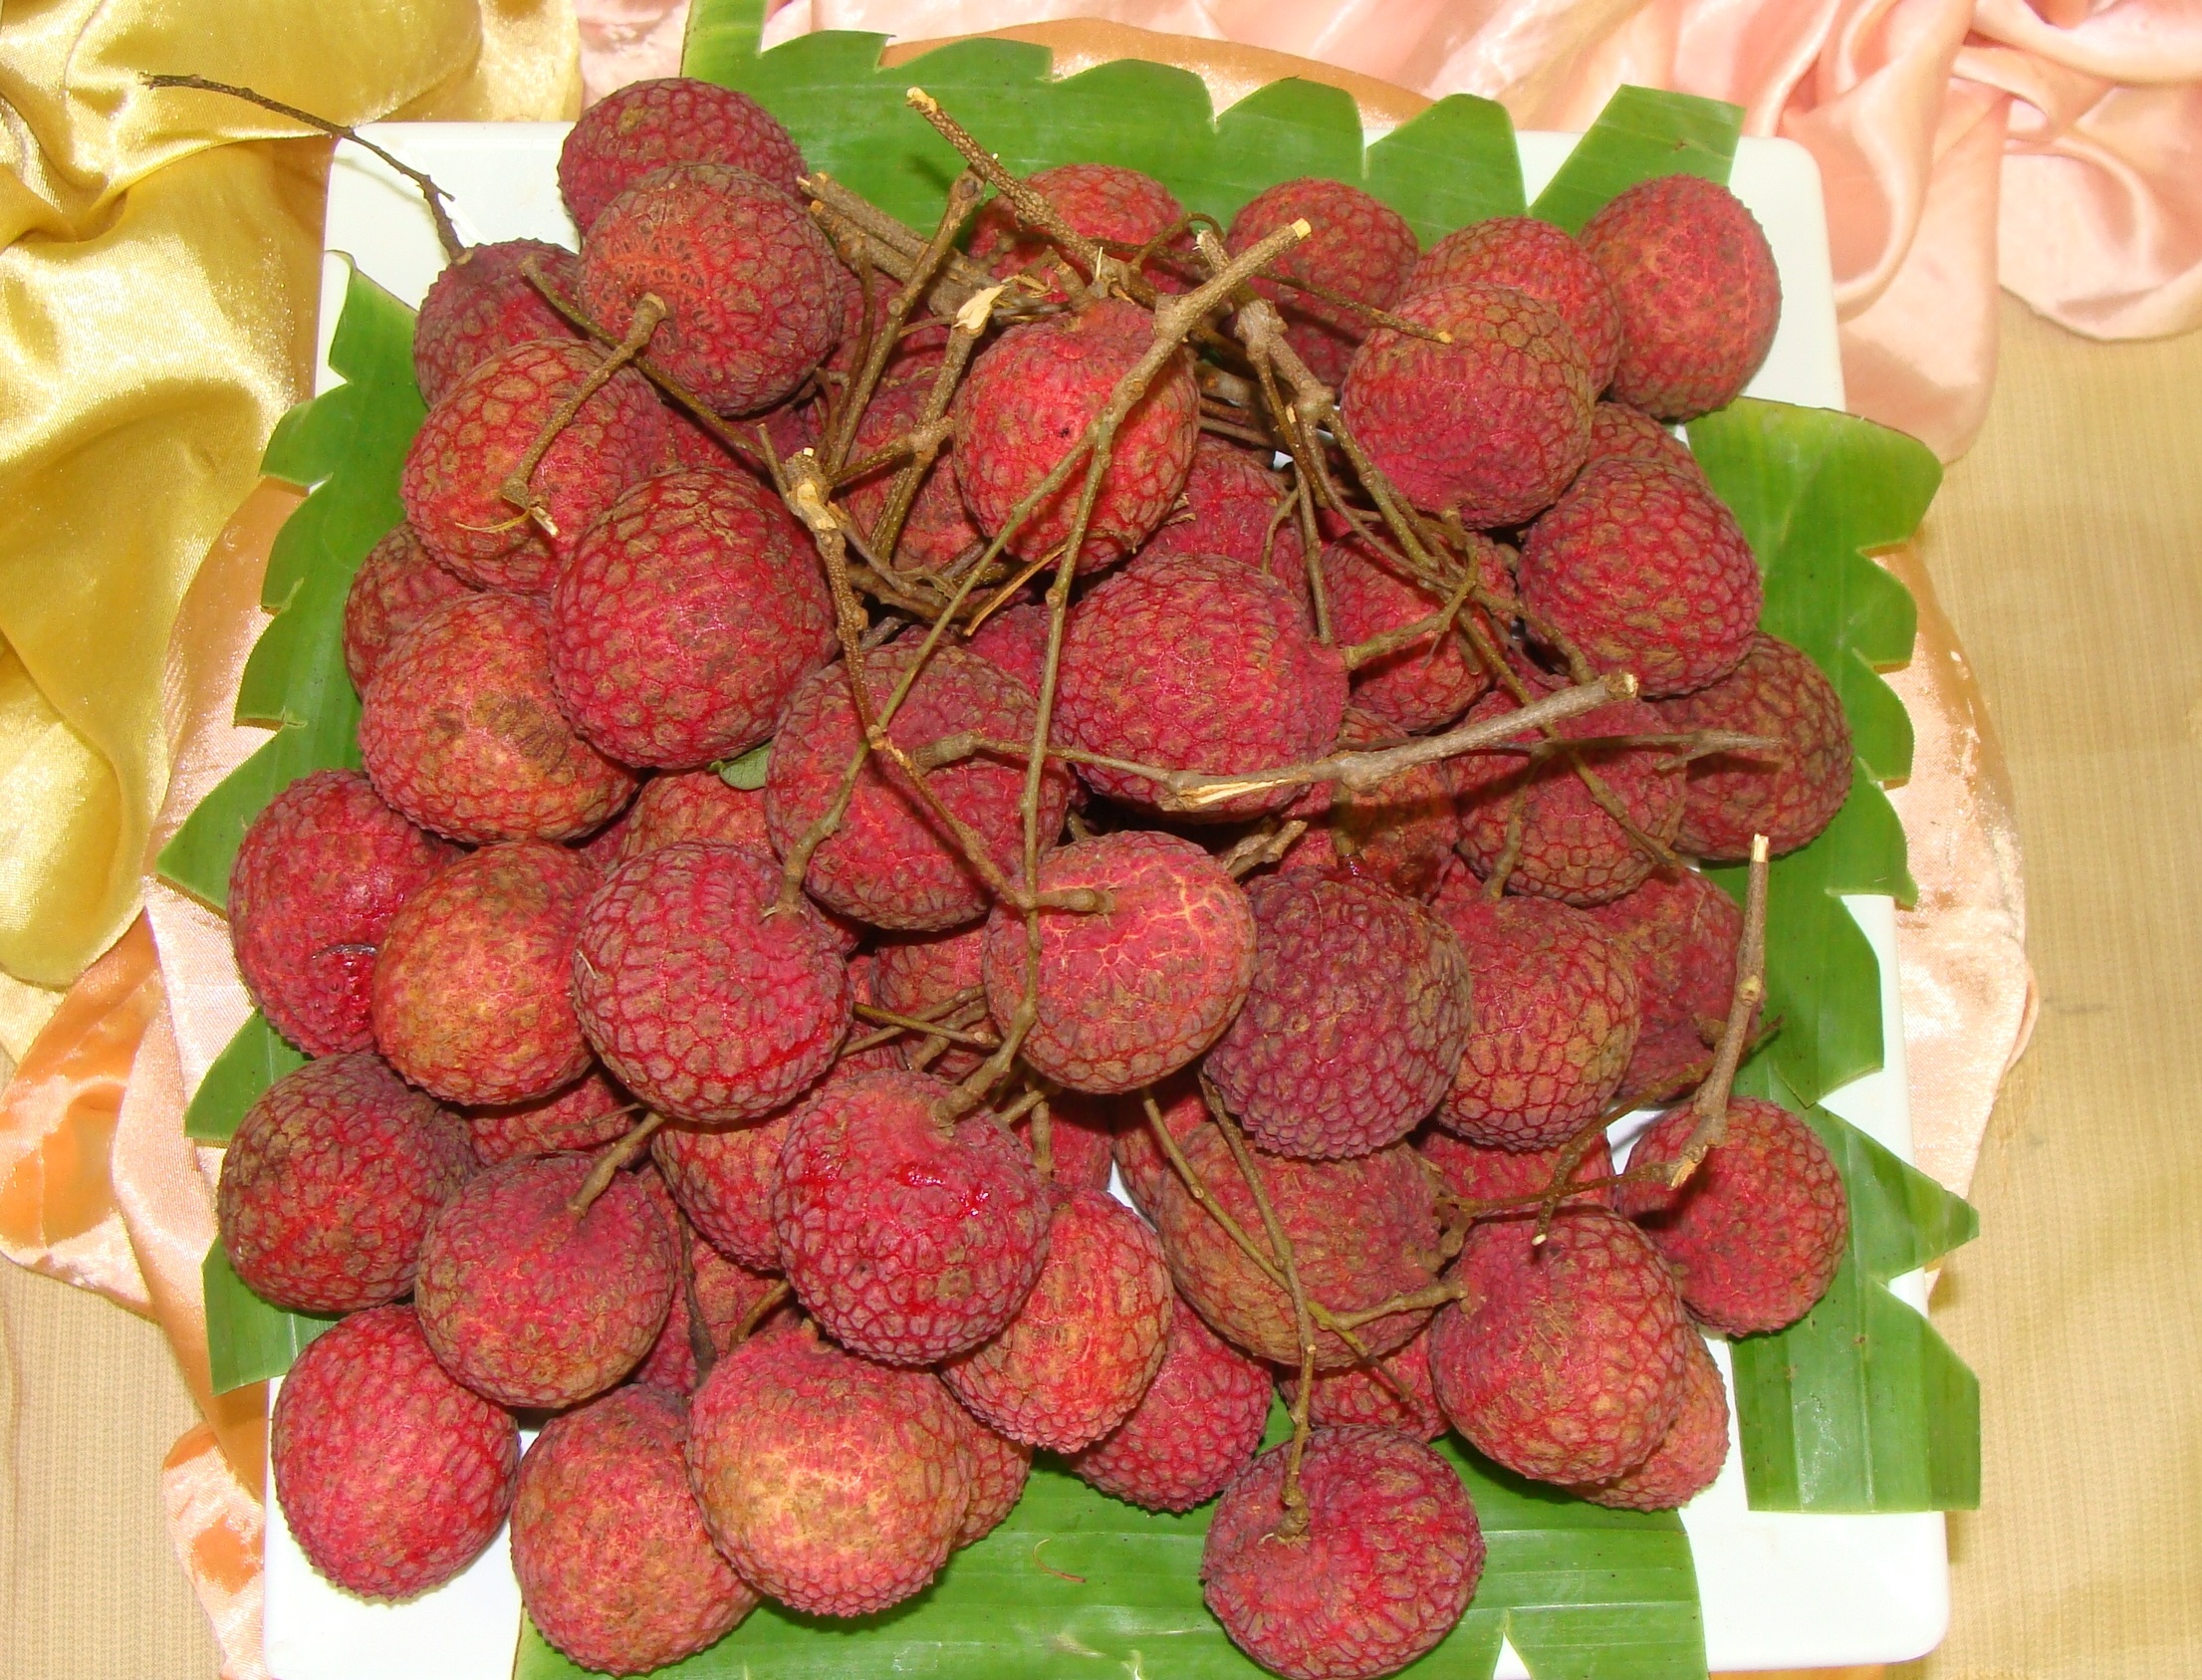
plant, fruit, sweet, food, red, produce, tropical, juicy, lychee, dessert, thailand, tasty, bangkok, flowering plant, litchi, land plant, litchi chinensis